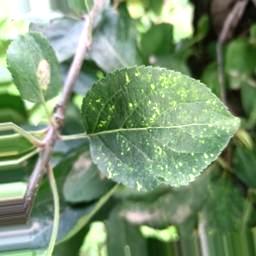
Label: Apple_Mosaic